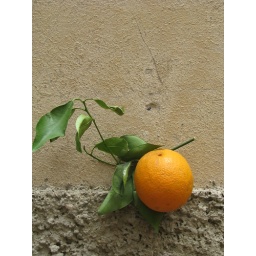
Someone nailed an orange to a wall in the Fes medina, don't know why